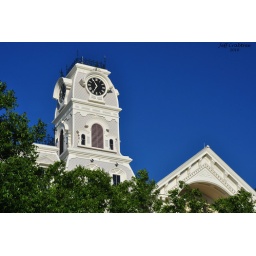
The clock tower at the Hill County Courthouse in Hillsboro Texas.